List of Star Trek: Lower Decks characters

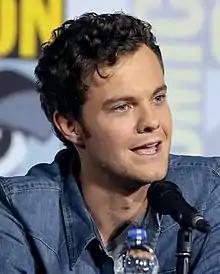
Jack Quaid voices Brad Boimler.

Bradward "Brad" Boimler (voiced by Jack Quaid) is a human ensign aboard the "Cerritos", Boimler is a stickler for the rules and will need to learn how to improvise if he is to become a captain one day. Quaid described the character by saying "he would nail the written portion of the driving test with flying colors but once it actually got to him being in the car, it would be a complete and total disaster." Quaid originally auditioned for the role of Rutherford. Quaid additionally called Boimler the direct opposite of friend Beckett Mariner. According to "Variety", "while great at sci-fi stuff, he's completely bound to the rules. He doesn't know how to follow his gut, and if he wants to be a captain some day he's going to have to learn how to improvise." Brad Boimler has also been likened to Quaid's character on the Amazon Prime Video original series "The Boys", Hughie. "Rolling Stone" called Boimler "easily flustered try-hard who doesn't understand why his rigorous rule following goes ignored by Captain Carol Freeman" but likened the character nonetheless. In July 2019, Quaid was cast as Boimler.